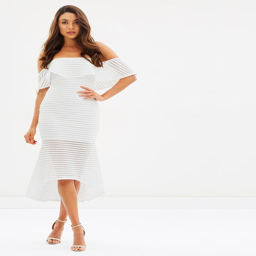
off the shoulder ribbed dress